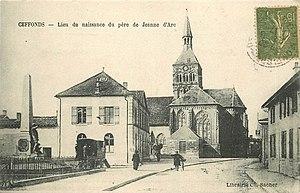
Vue du village vers 1925
Ceffonds est une commune française située dans le département de la Haute-Marne, en région Grand Est.